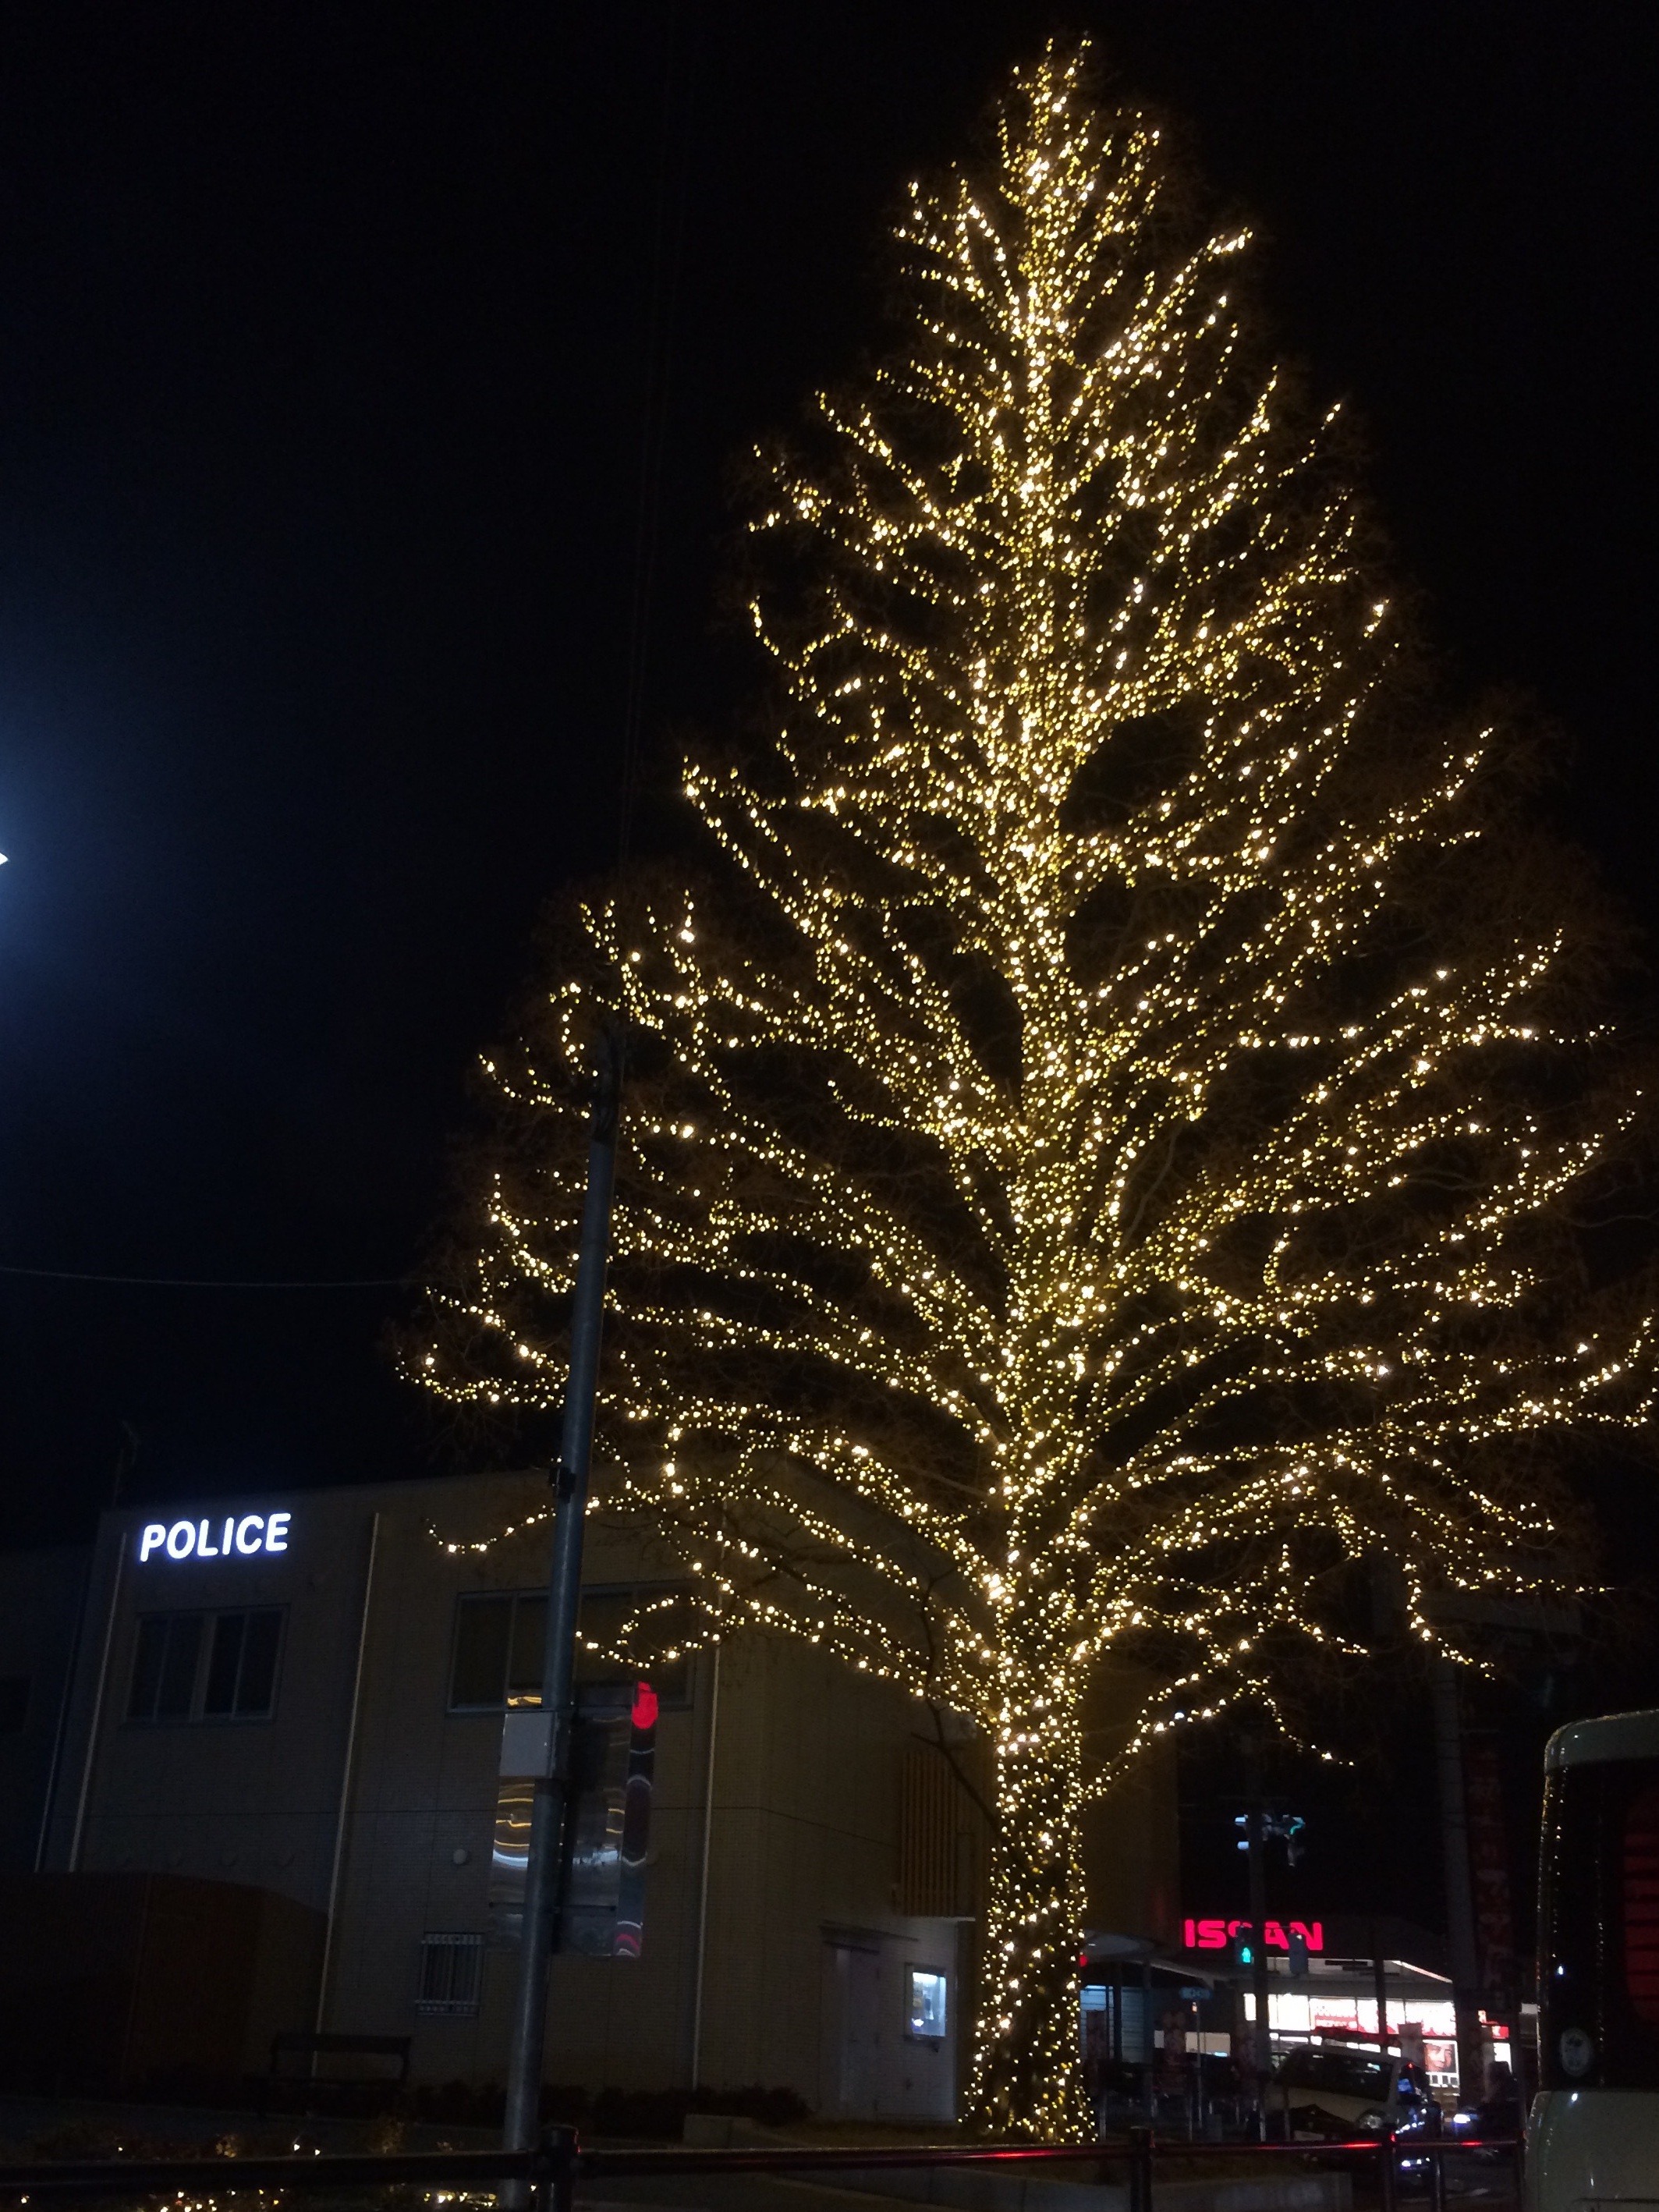
tree, branch, light, night, holiday, christmas, lighting, decor, christmas tree, christmas decoration, christmas lights, woody plant